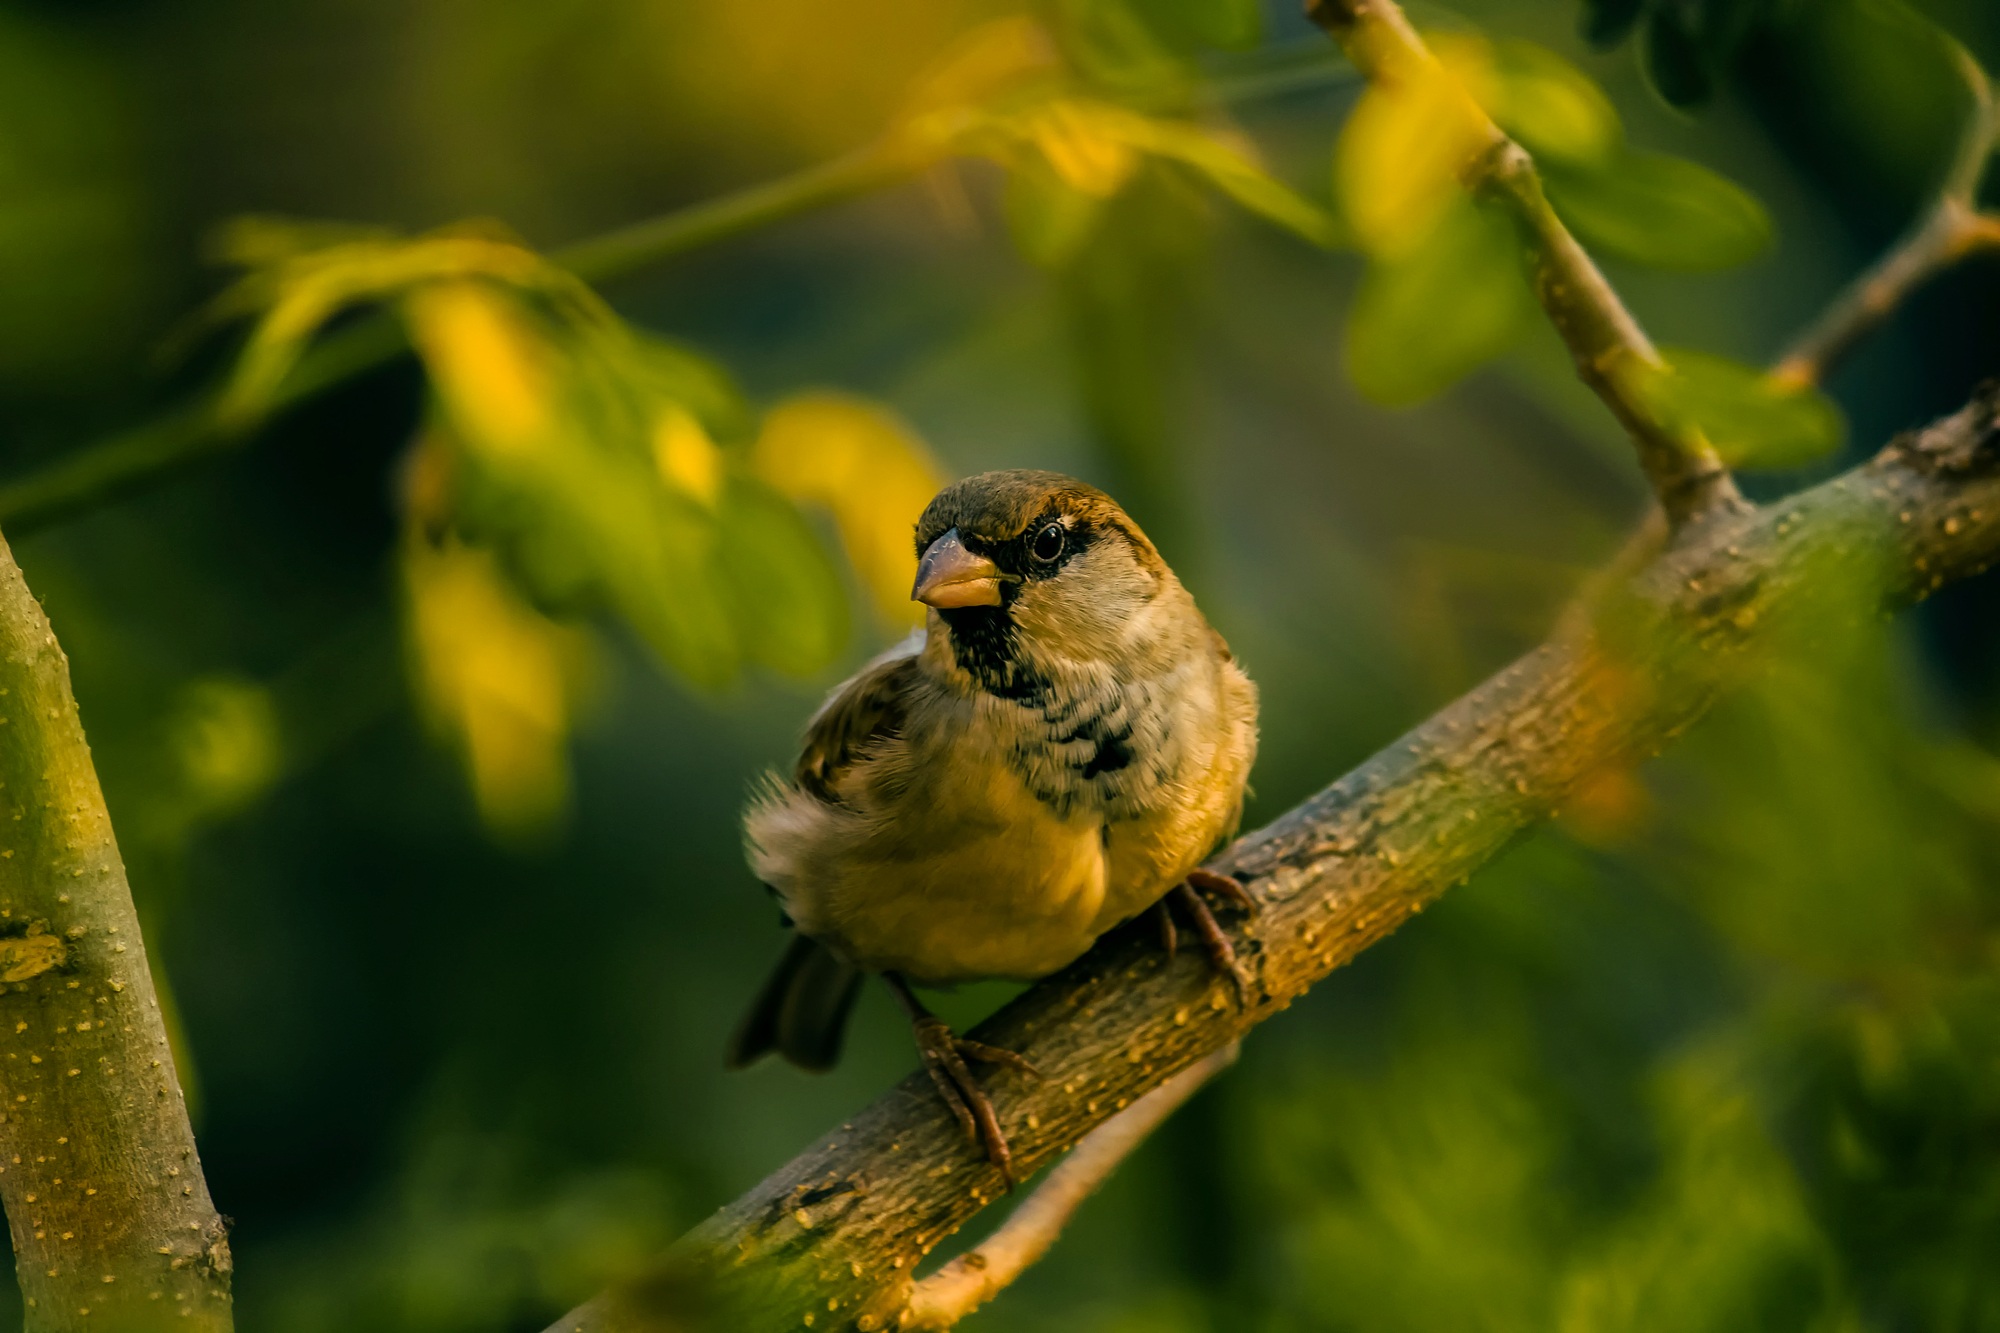
nature, branch, bird, flower, cute, wildlife, green, beak, macro, perch, colorful, closeup, fauna, leaves, outdoors, hdr, vertebrate, sparrow, finch, macro photography, old world flycatcher, perching bird, tree limb